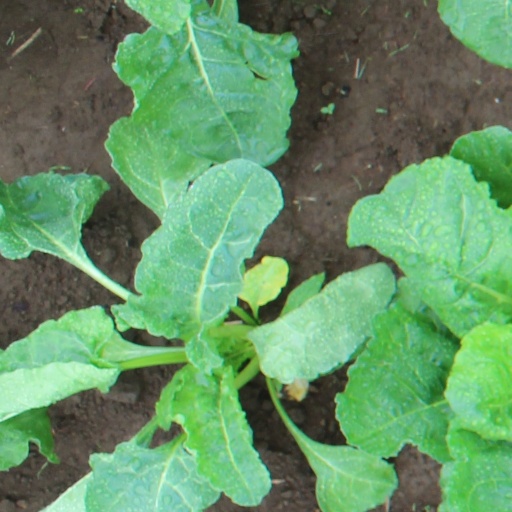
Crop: sugar beet